Arnhem–Veenendaal Classic

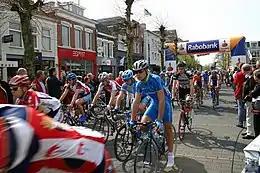
Riders before the start in 2005

In 2005 Veenendaal–Veenendaal benefited from the creation of the new UCI ProTour structure when it was elevated to 1.HC standard bringing to the same level as Belgium's Omloop "Het Volk" and Germany's Rund um den Henninger Turm, thus bringing more sponsorship and publicity. In 2001 the race looked like being cancelled as the Foot and Mouth outbreak hit the Netherlands but the race eventually went ahead as the organisers modified the route to avoid sensitive areas. The 2007 race brought on board the Dutch organisation Food Valley as main sponsors and the event had the alternative title of "The Dutch Food Valley Classic". Until 2008, the race always started in Veenendaal, but in 2009 the race started in Barneveld. From 2014 onwards, the race became known in Dutch as the Arnhem–Veenendaal Classic, reflecting a new start location in Arnhem.